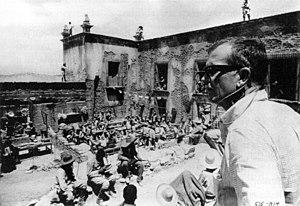
La Horde sauvage est un film américain réalisé par Sam Peckinpah sorti en 1969, avec comme acteurs principaux : William Holden, Ernest Borgnine, Robert Ryan, Edmond O'Brien, Warren Oates, Jaime Sánchez et Ben Johnson.